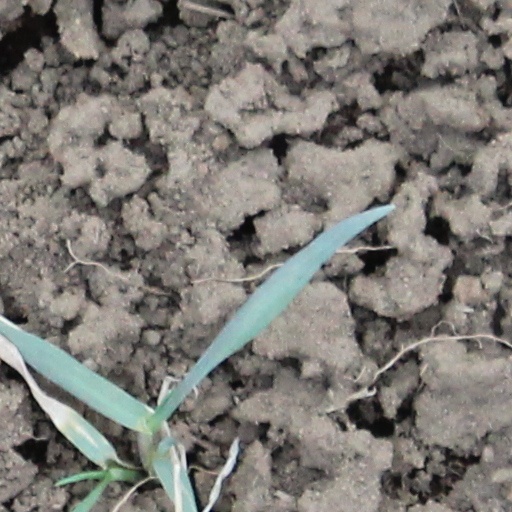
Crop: wheat